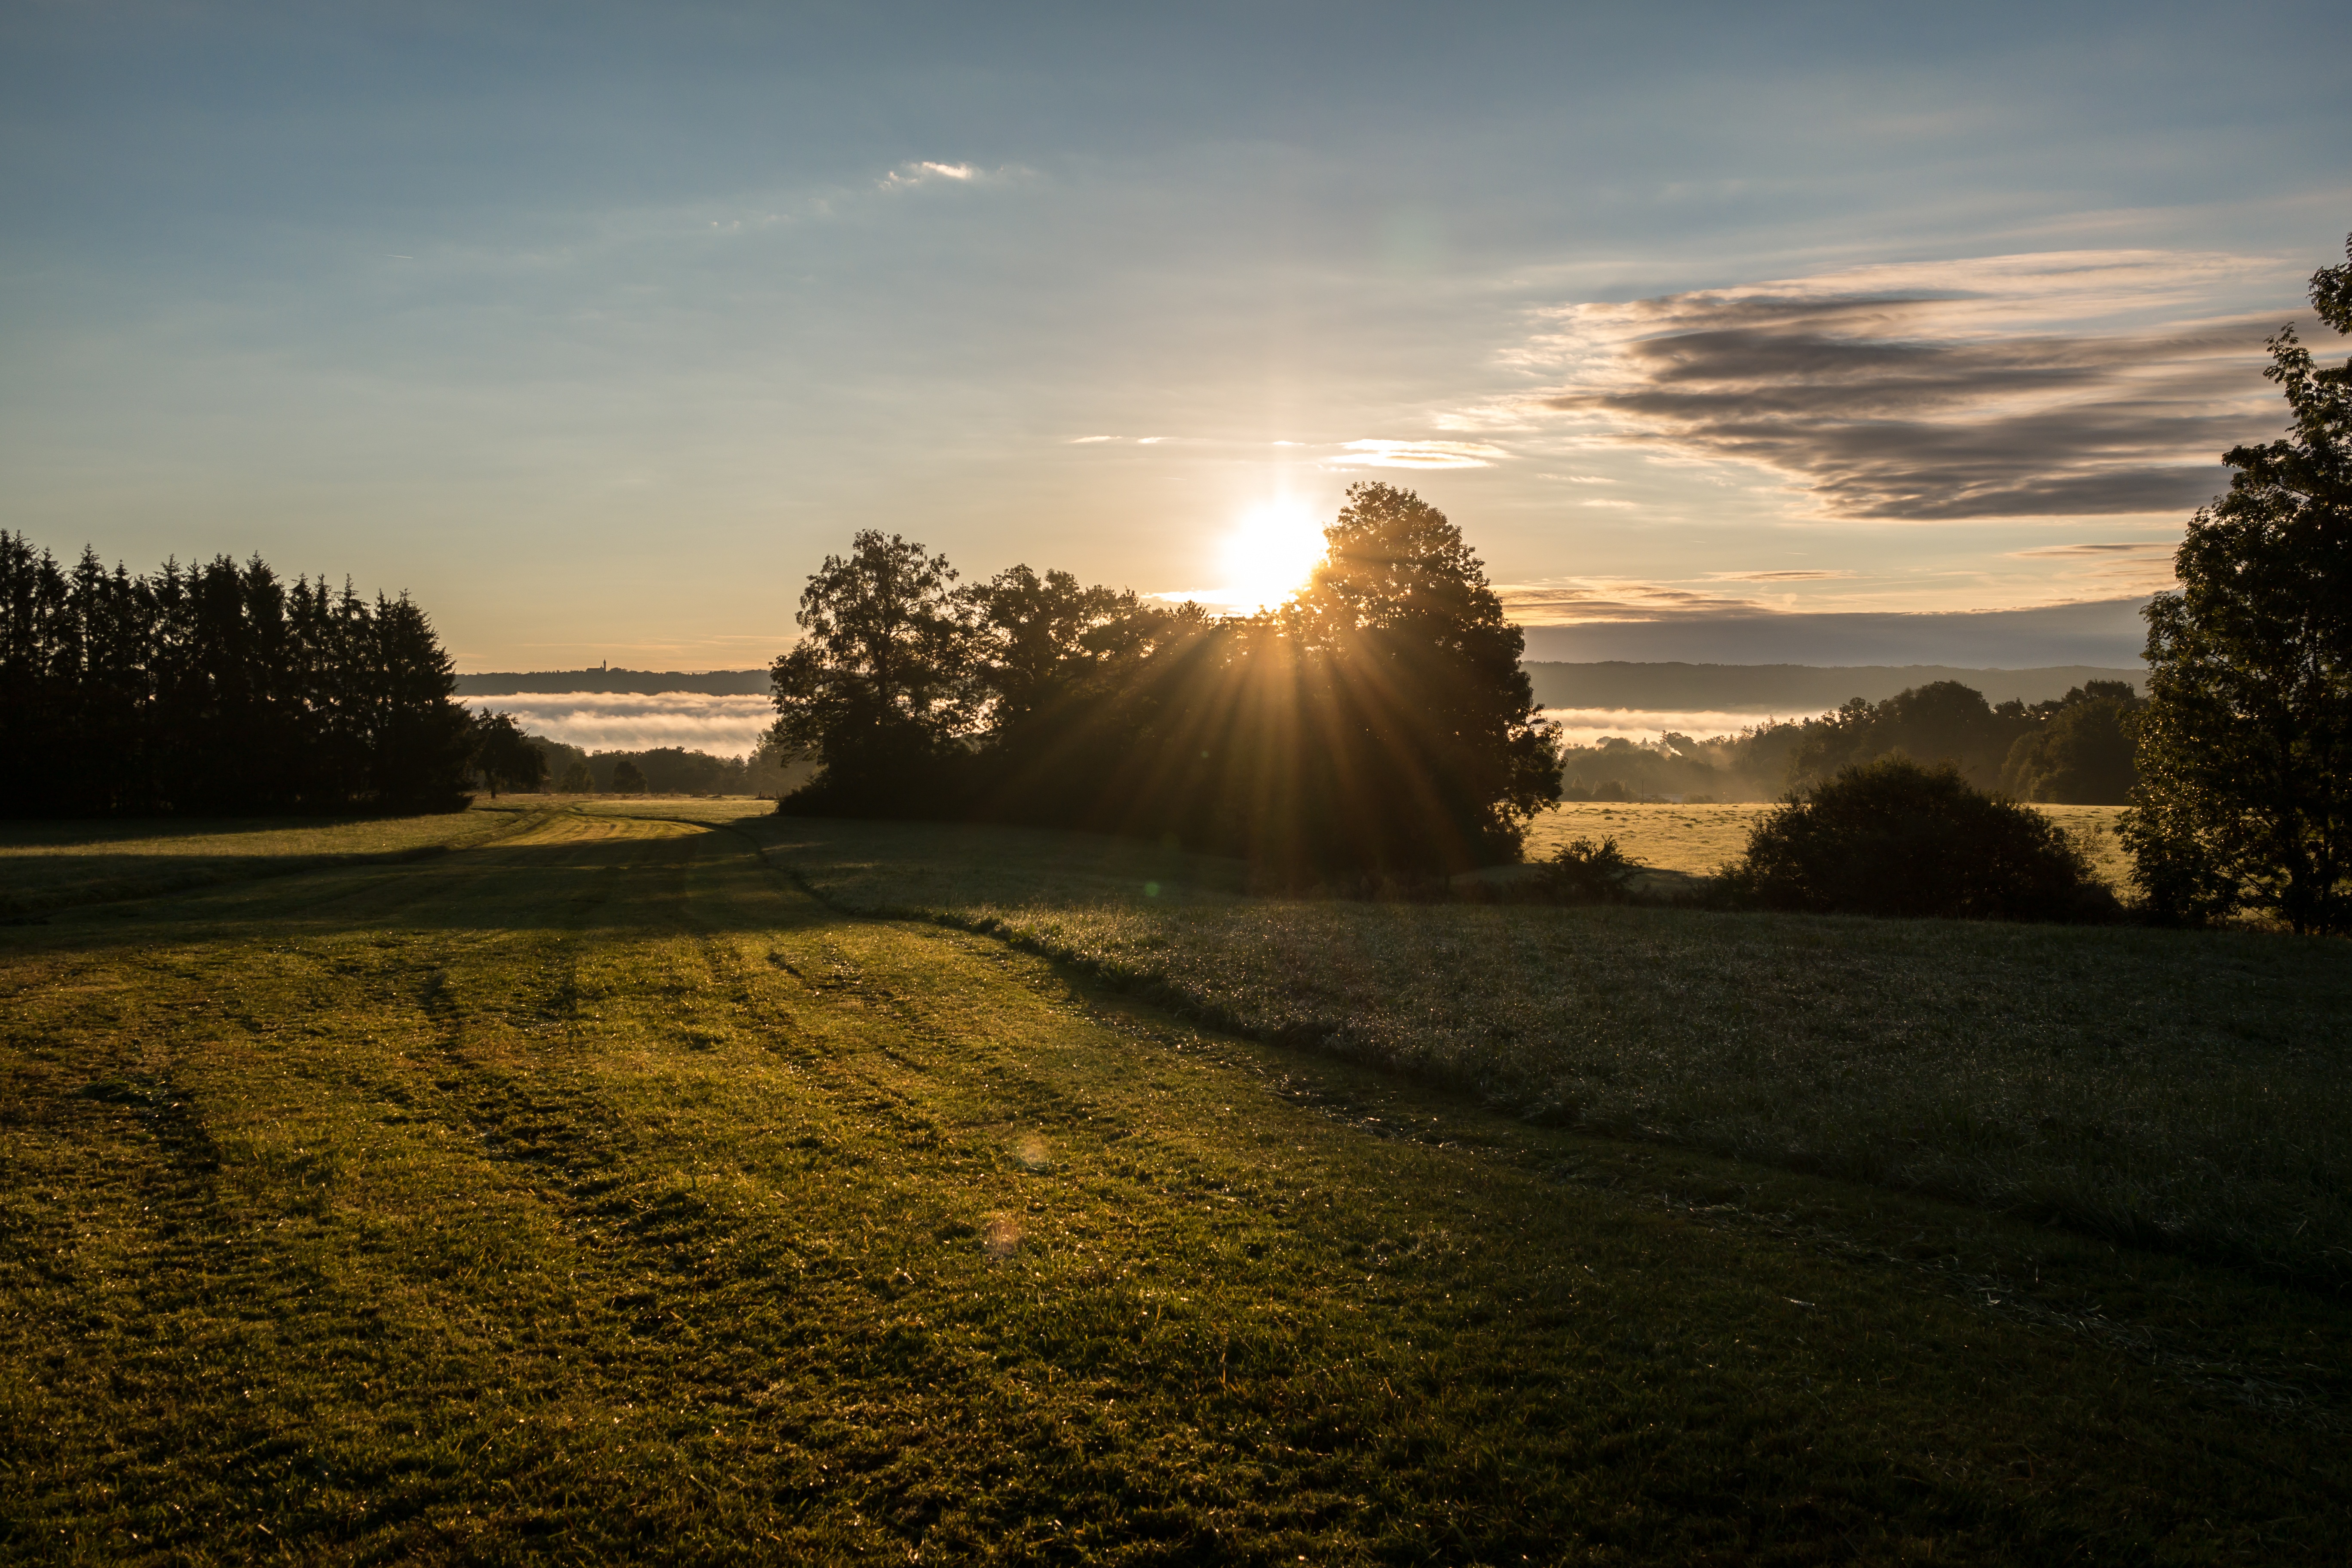
landscape, tree, nature, grass, horizon, light, cloud, sky, sun, fog, sunrise, sunset, field, meadow, sunlight, morning, hill, dawn, atmosphere, dusk, evening, reflection, pasture, autumn, romantic, darkness, fog bank, clouds, mountains, germany, bavaria, mood, idyll, morgenstimmung, morning hour, morning sun, rural area, ammersee, atmospheric phenomenon, woody plant